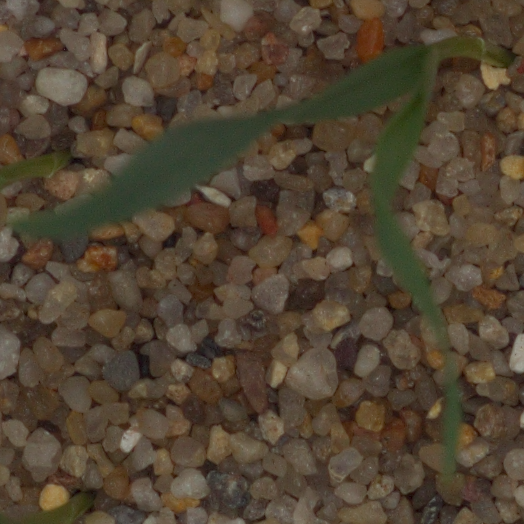
Label: common_wheat